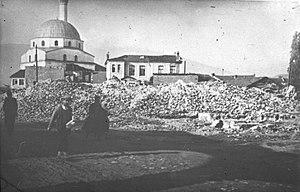
La présence de Juifs à Bitola ou Monastir remonte à l'Antiquité ; la ville a ainsi abrité l'une des plus anciennes communautés juives de Macédoine jusqu'à la Seconde guerre mondiale.